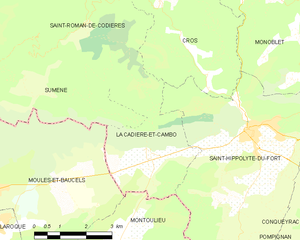
Carte de la commune française de code INSEE 30058 - La Cadière-et-Cambo